Missouri River

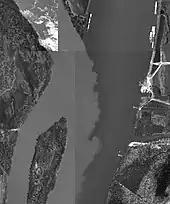
Top down view of two rivers merging, one dark and clear and the other light with clouds of sediment

By discharge, the Missouri is the ninth largest river of the United States, after the Mississippi, St. Lawrence, Ohio, Columbia, Niagara, Yukon, Detroit, and St. Clair. The latter two, however, are sometimes considered part of a strait between Lake Huron and Lake Erie. Among rivers of North America as a whole, the Missouri is thirteenth largest, after the Mississippi, Mackenzie, St. Lawrence, Ohio, Columbia, Niagara, Yukon, Detroit, St. Clair, Fraser, Slave, and Koksoak.